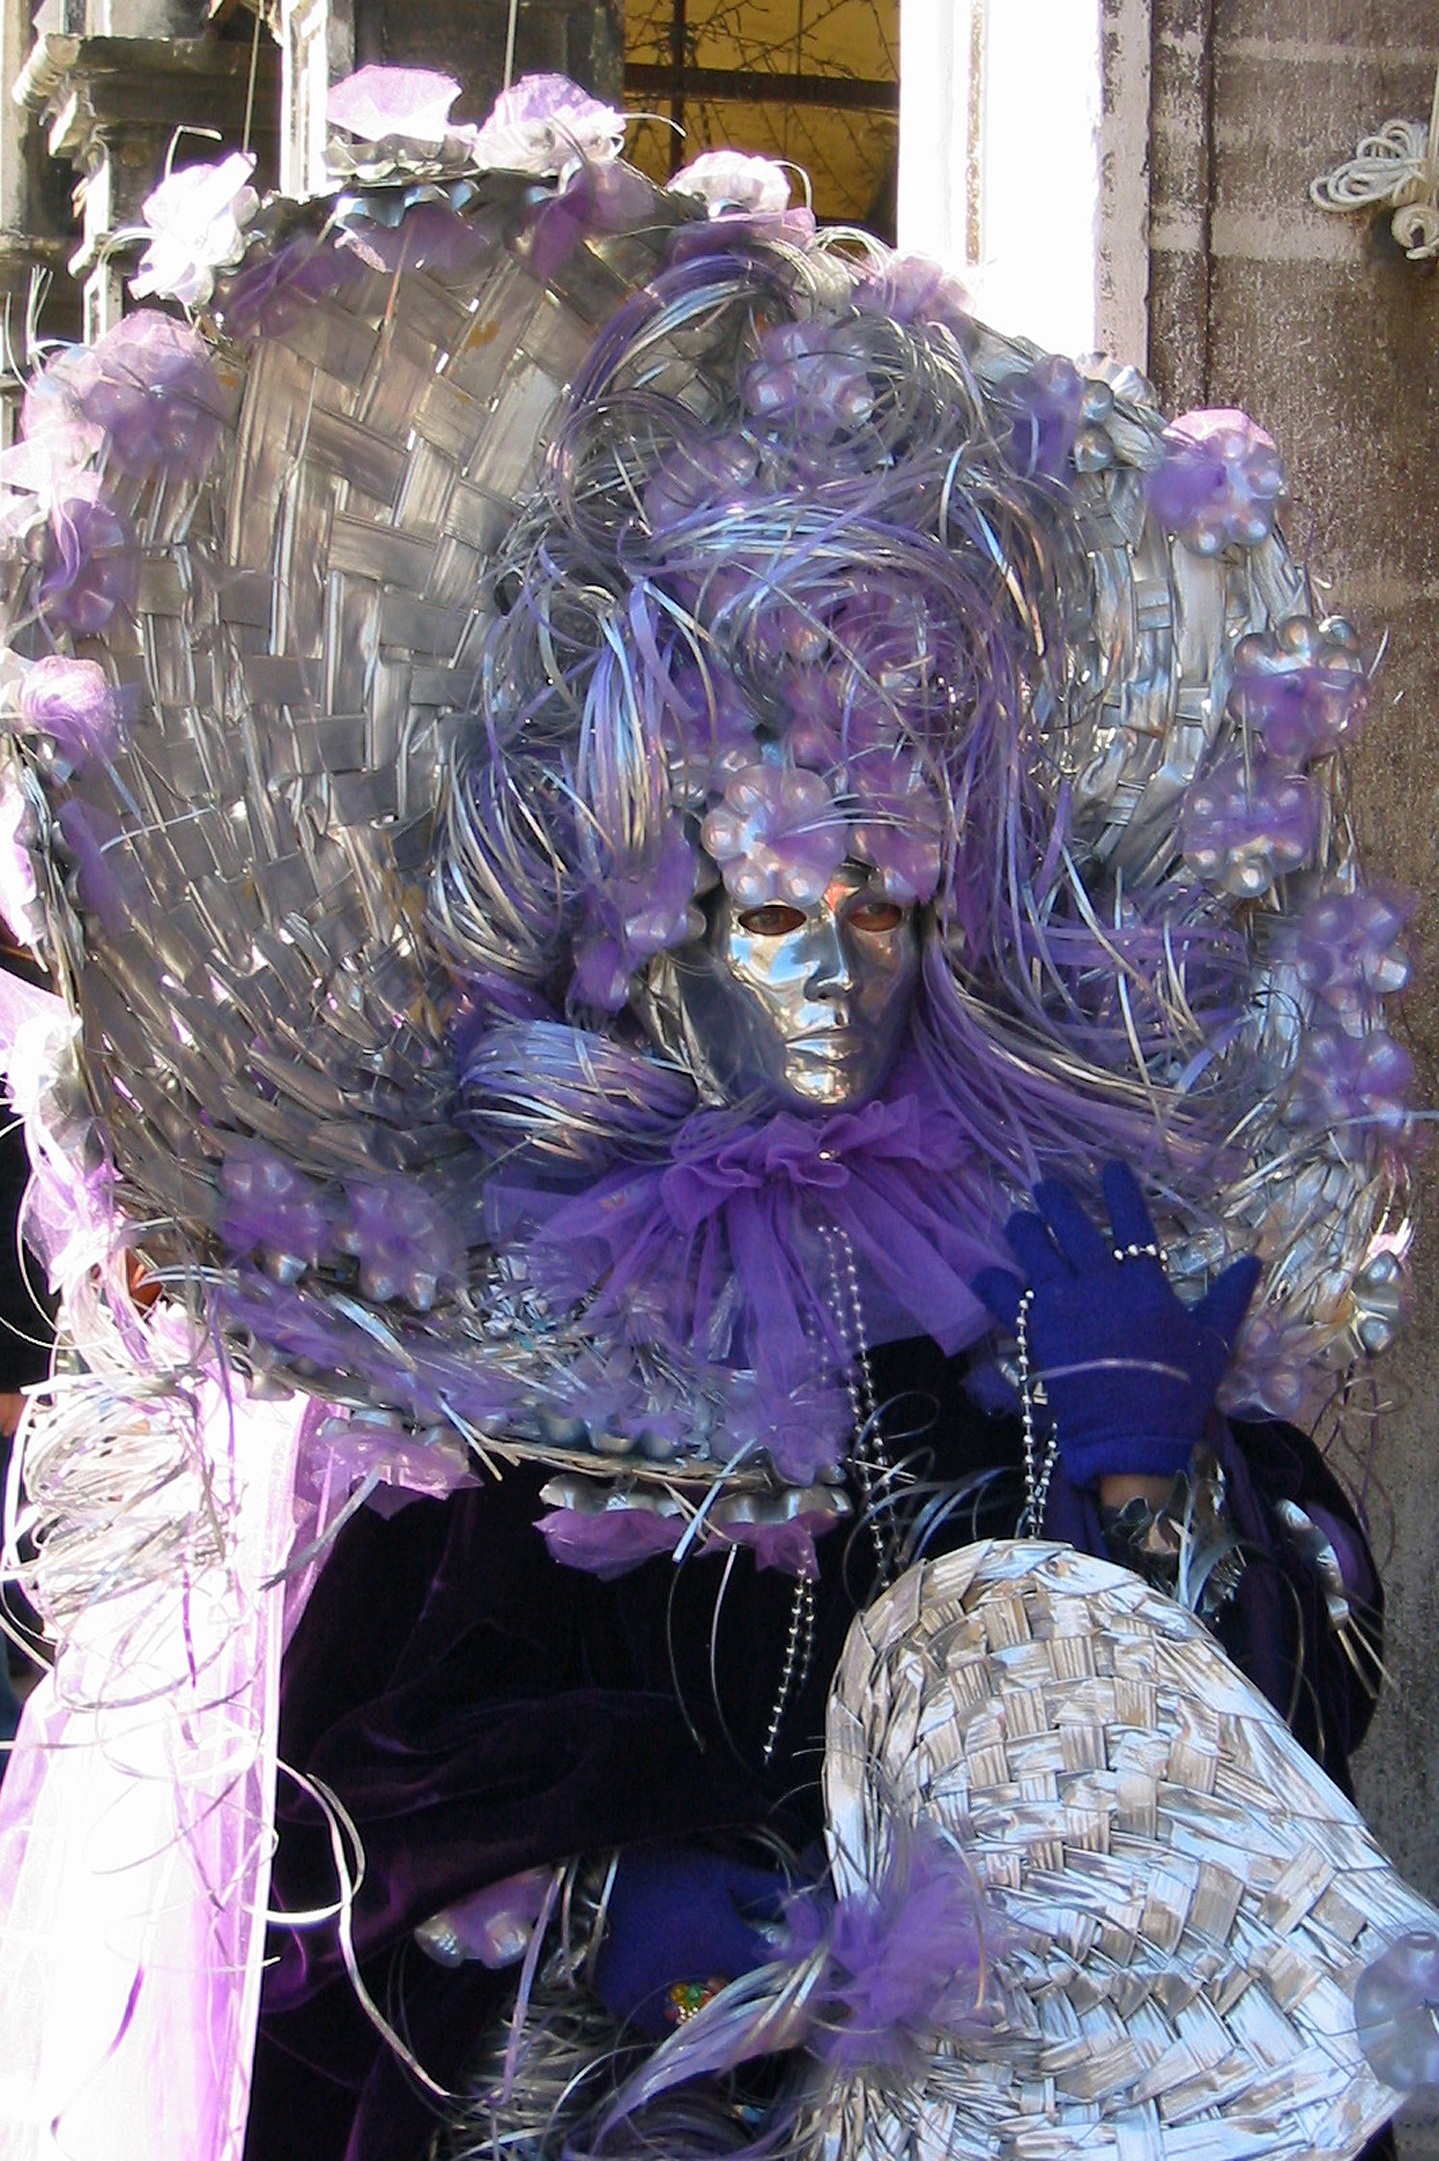
carnival, italy, venice, clothing, mask, violet, disguise, costume, carnival of venice